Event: Nepal Earthquake
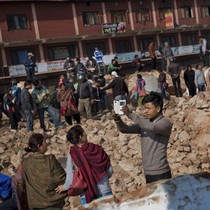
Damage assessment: damage